Jim Walton

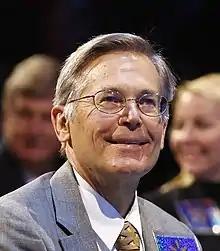
Walton in 2011

James Carr Walton (born June 7, 1948) is an American businessman, currently an heir to the fortune of Walmart, the world's largest retailer. As of May 2025, Walton is the 12th-richest person in the world, with a net worth of US$114.1 billion according to Forbes. He is the youngest son of Sam Walton.